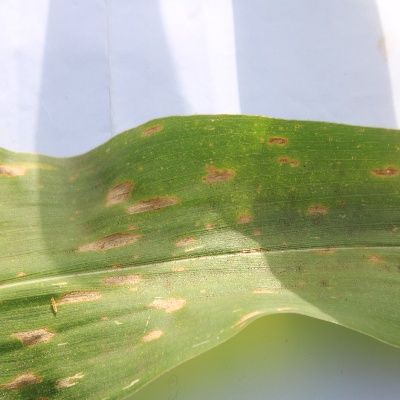
Crop: Maize
Condition: leaf spot